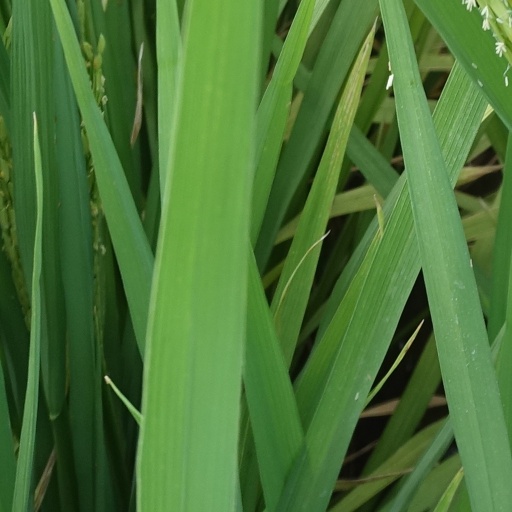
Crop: rice